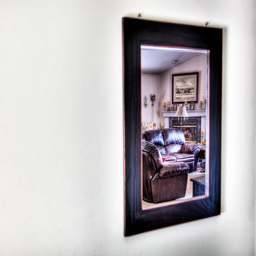
A mirror on the wall is reflecting some couches and a fire place.
Large brown leather couches in the reflection of a mirror.
a close up of a mirror on a wall with a living room
A mirror on a wall shows a reflection of a living room.
A framed art print of a living room with brown leather couch and fireplace.